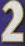
Number: 2